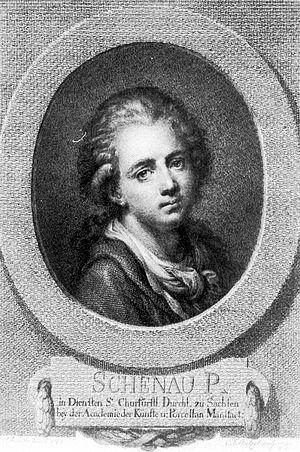
Johann Eleazar Zeissig dit Scheneau ou Schönau, est un peintre allemand né à Gross Schonau vers 1737, mort à Dresde en 1806. Il fut l'un des fondateurs de l'École allemande de peinture.